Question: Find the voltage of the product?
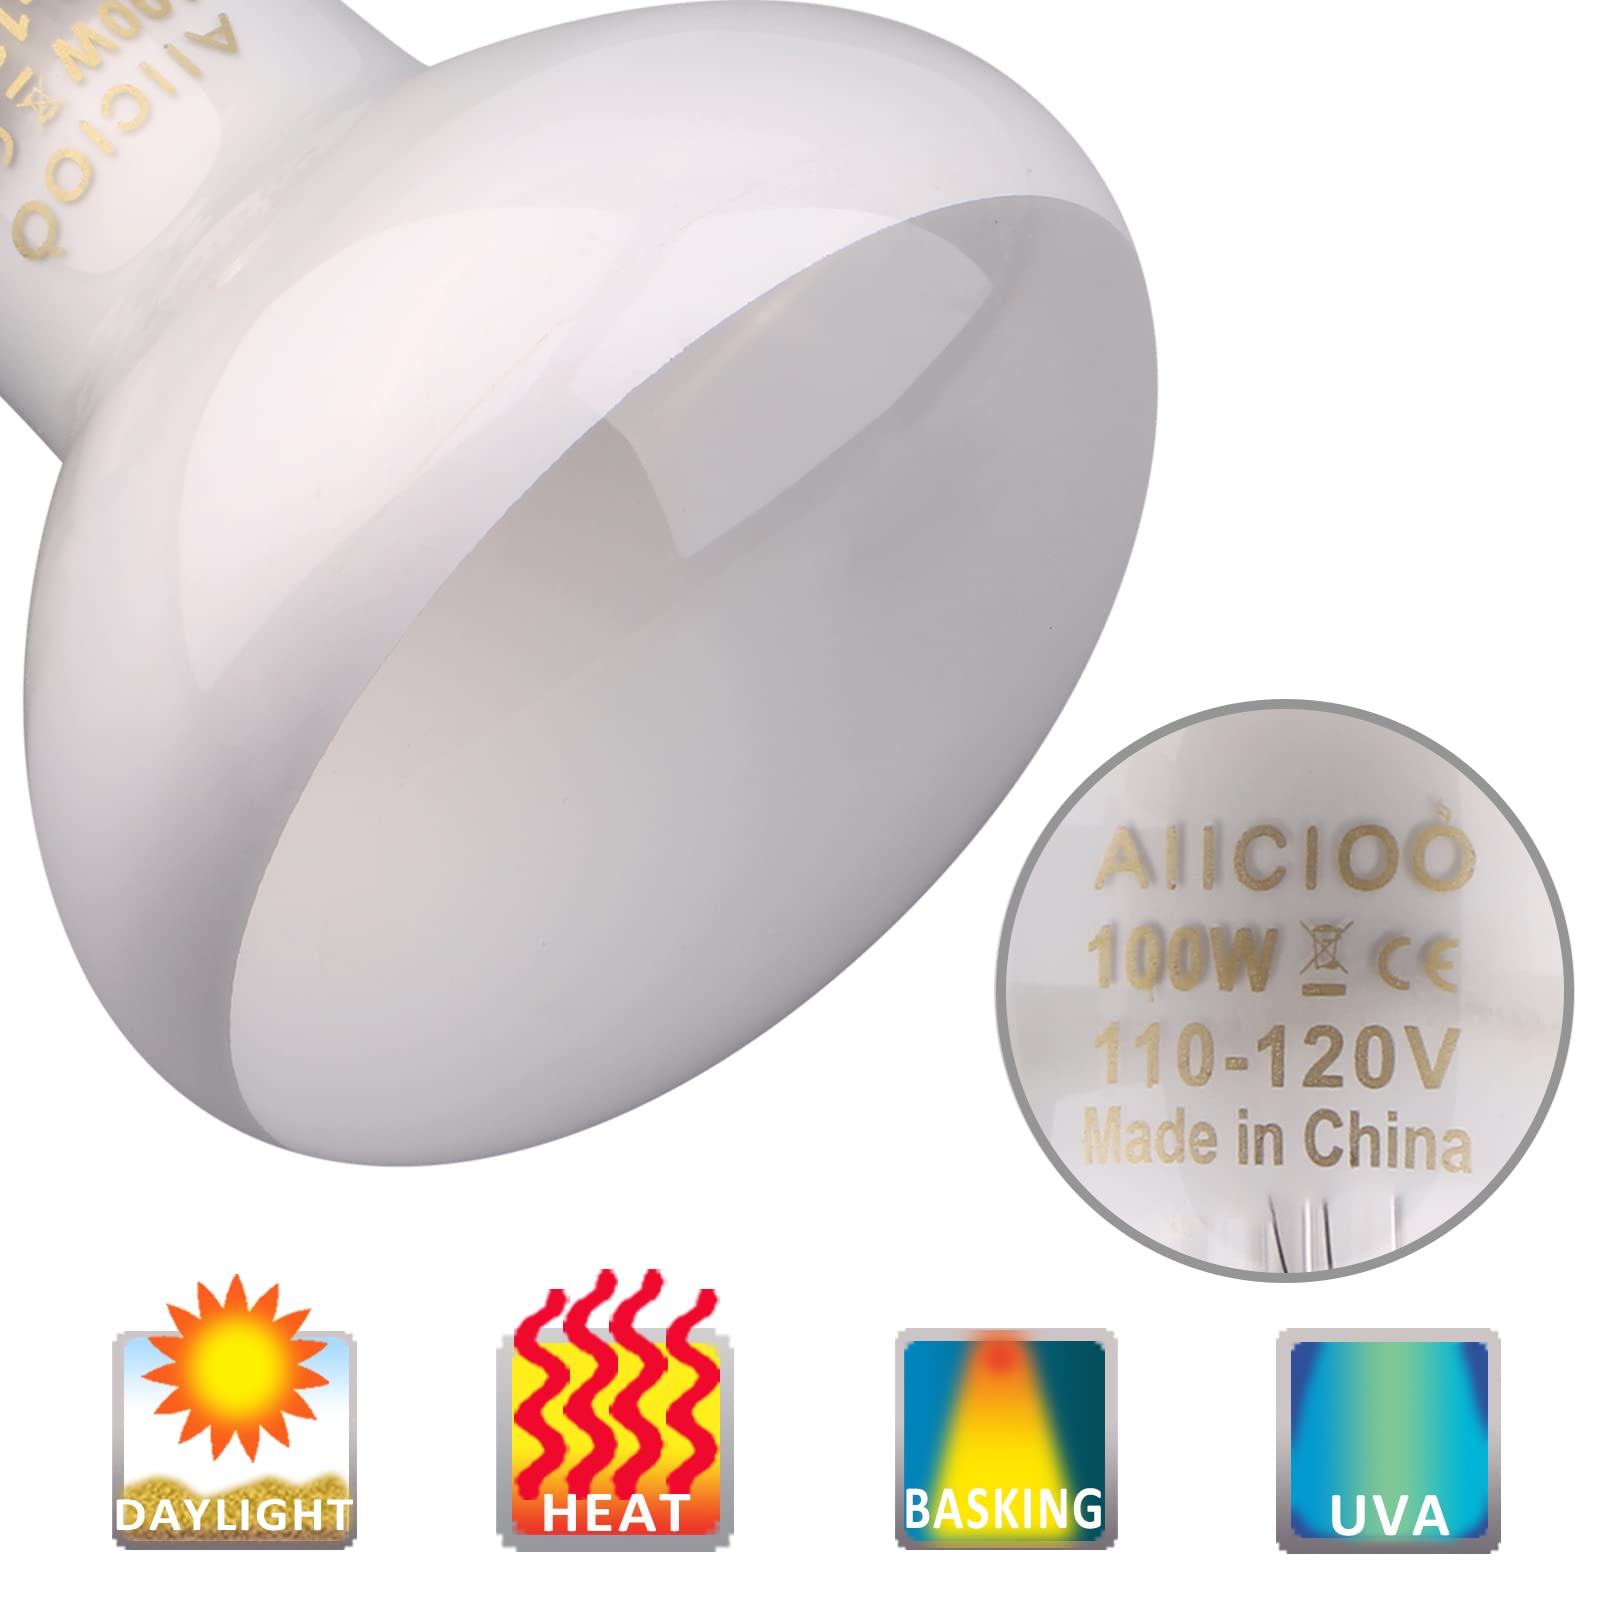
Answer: [110.0, 120.0] volt